Lana Turner

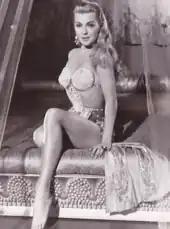
Turner in "The Prodigal" (1955)

In 1949, Turner was to star in "A Life of Her Own" (1950), a George Cukor-directed drama about a woman who aspires to be a model in New York City. The project was shelved for several months, and Turner told journalists in December 1949: "Everybody agrees that the script is still a pile of junk. I'm anxious to get started. By the time this one comes out, it will be almost three years since I was last on the screen, in "The Three Musketeers". I don't think it's healthy to stay off the screen that long." Although unenthusiastic about the screenplay, Turner agreed to appear in the film after executives promised her suspension would be lifted upon doing so. "A Life of Her Own" was among the least successful of Cukor's films, receiving unfavorable reviews and low box-office sales. On May 24, 1950, Turner left her handprints and footprints in cement in front of Grauman's Chinese Theatre.